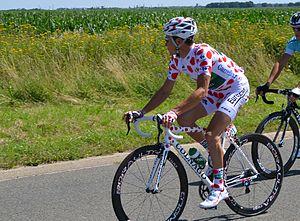
Thomas Voeckler TDF 2012